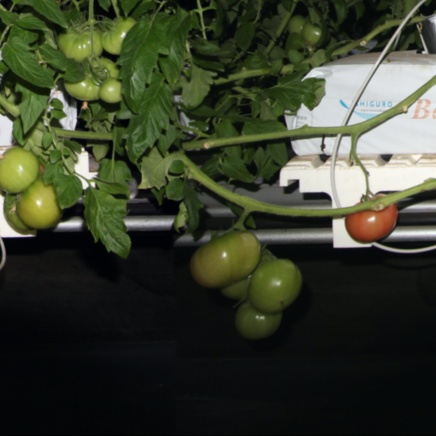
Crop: tomato